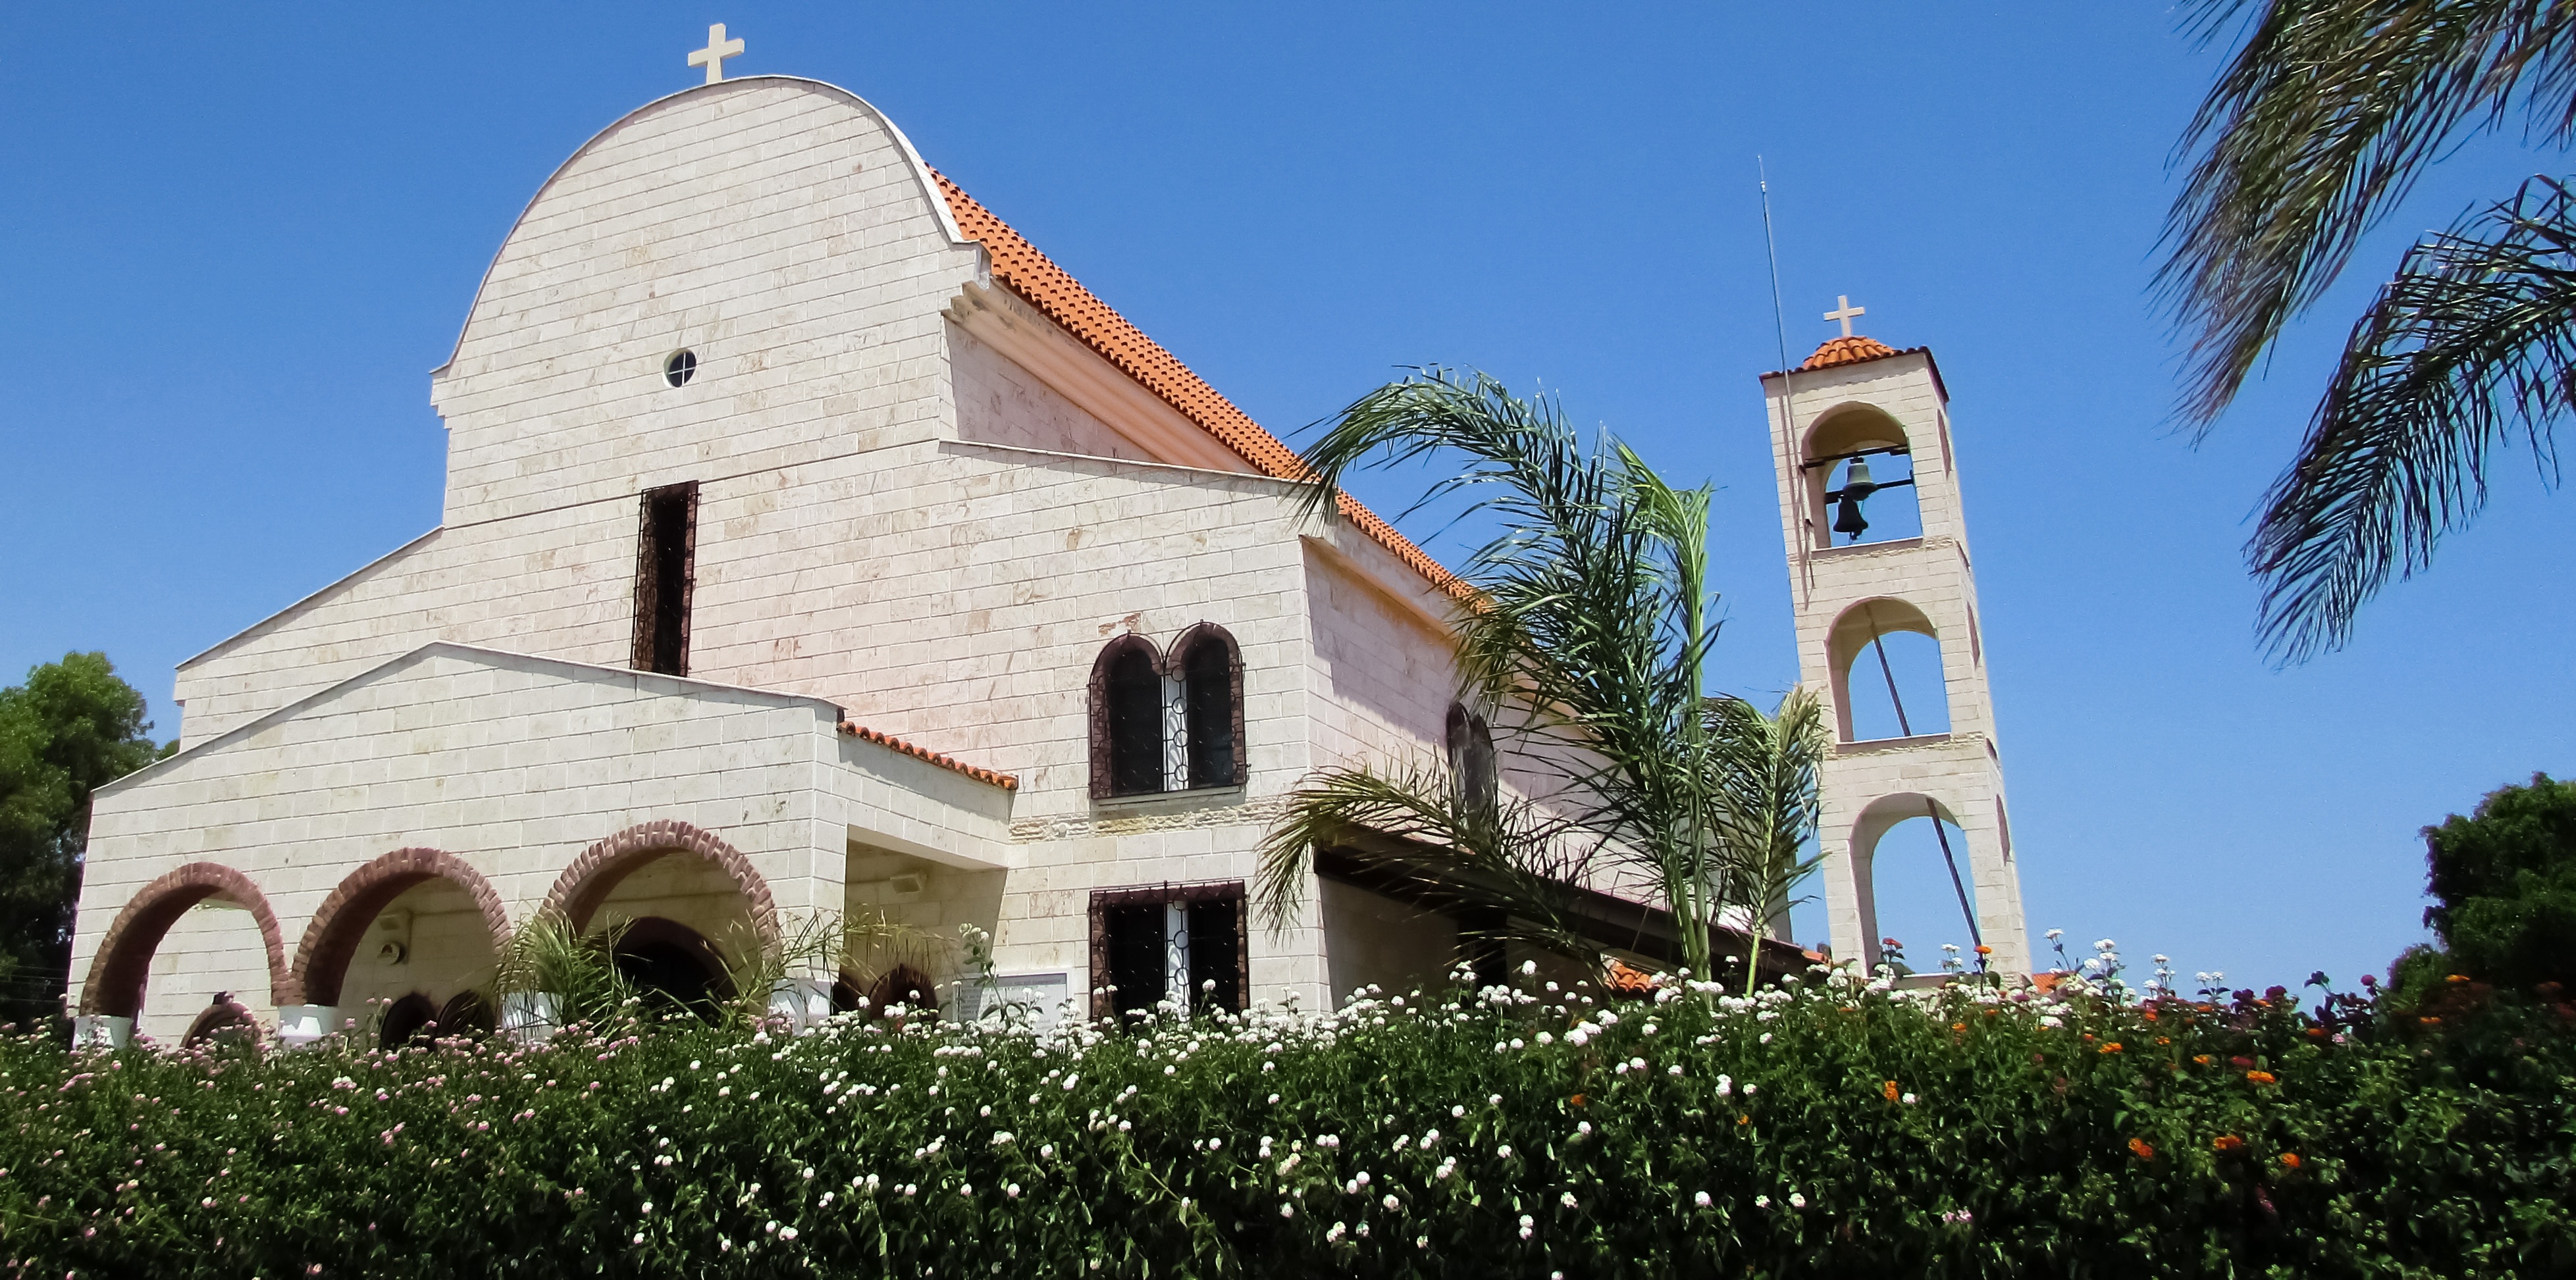
architecture, villa, building, village, cottage, religion, property, church, chapel, place of worship, monastery, orthodox, estate, cyprus, alaminos, spanish missions in california